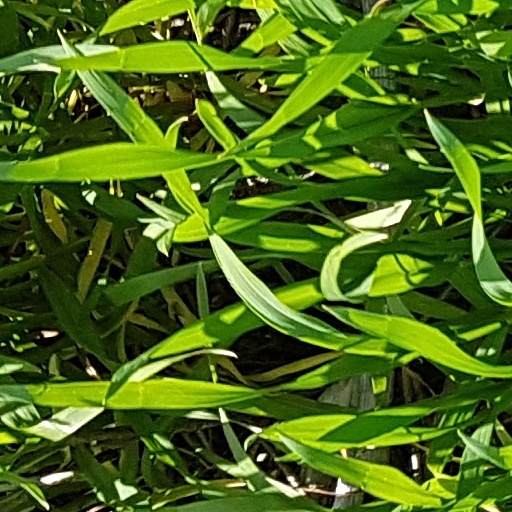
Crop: wheat